I Don't Care (2NE1 song)

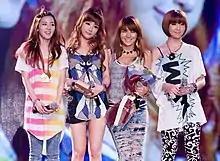
2NE1 at 36th & 37th Cyworld Digital Music Awards

"I Don't Care" was a commercial success, topping the daily charts in South Korea short after its release. It was ranked as the most downloaded track in the second week of July, and was subsequently named the month's best-selling single. Additionally, "I Don't Care" achieved first place on various South Korean music programs, including KBS's "Music Bank", Mnet's "M! Countdown", and SBS's "Inkigayo". The group achieved their first triple crown (or three total wins) with the song on "Inkigayo", and further led the "Music Bank" and "M Countdown" chart for multiple weeks.